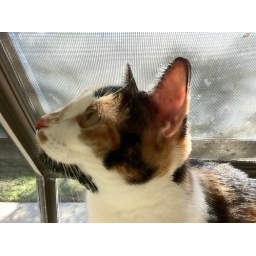
Samantha in the kitchen window